Go (game)

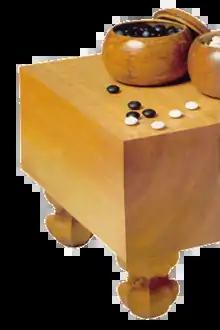
A traditional Japanese set, with a solid wooden floor board ( "goban"), 2 bowls ( "goke") and 361 stones ( "goishi")

It is possible to play Go with a simple paper board and coins, plastic tokens, or white beans and coffee beans for the stones; or even by drawing the stones on the board and erasing them when captured. More popular midrange equipment includes cardstock, a laminated particle board, or wood boards with stones of plastic or glass. More expensive traditional materials are still used by many players. The most expensive Go sets have black stones carved from slate and white stones carved from translucent white shells (traditionally "Meretrix lamarckii"), played on boards carved in a single piece from the trunk of a tree.